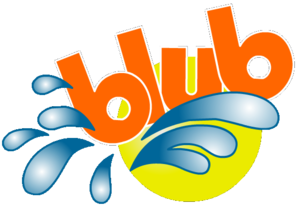
Berliner Luft- und Badeparadies également connu sous son acronyme Blub était un complexe de loisirs aquatiques de 35 000 m² situé à Berlin-Britz en Allemagne. Il ouvre ses portes en 1985 jusqu'à sa fermeture en 2005. Il est à présent en ruines.